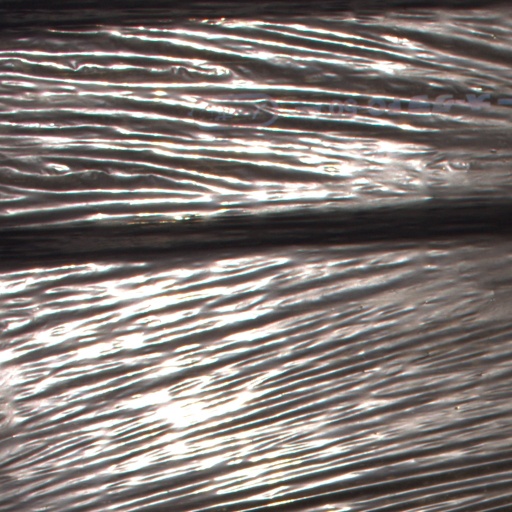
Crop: Jerusalem artichoke